Hainan partridge

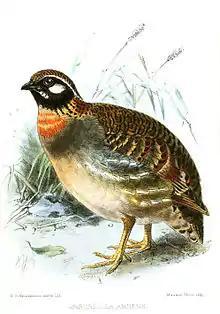
An illustration by of a Hainan Partridge

The Hainan partridge is endemic to Hainan, although there are unsubstantiated reports from Guangxi. Its habitat is primary evergreen forests that are broadleaved or mixed coniferous-broadleaved, at elevations of . It also occurs in forests that have recovered from logging.